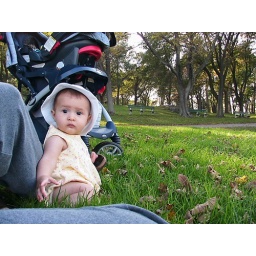
Isabella sitting with Mommy in the grass at Forest River Park in Salem, Mass.